Impressed duty stamp

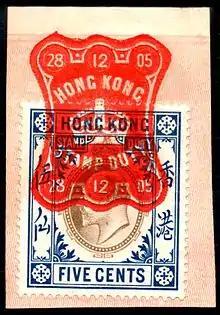
A 28 December 1905 over-embossing mark in red on a Hong Kong 5c stamp duty revenue stamp

Over-embossing dies may be confused with impressed duty stamps as they appear similar. In fact, they are applied to adhesive revenue stamps to cancel the stamp and tie the stamp to the document on which it is placed. Often in red, they will usually include the date on the top and bottom of the die and are produced using the same method as impressed duty stamps. They normally show no value as they are not stamps but in a few cases over-embossing dies have been adapted to include a value and to serve as stamps, for instance in Penang, Singapore and Malacca. In 1901, De La Rue produced a short "" that explained the advantages and disadvantages of the different methods of stamping and included a sample over-embossing on an Imperium stamp.